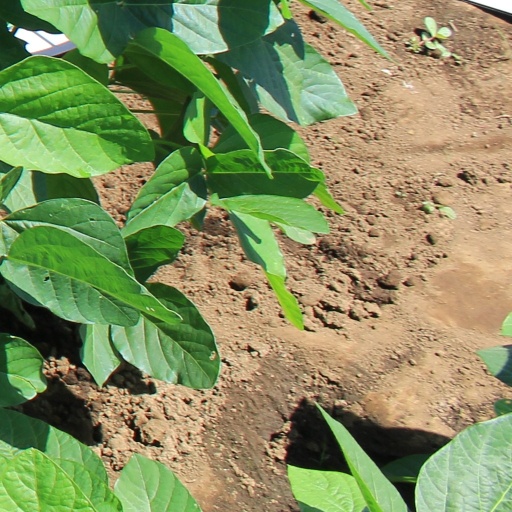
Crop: soybean